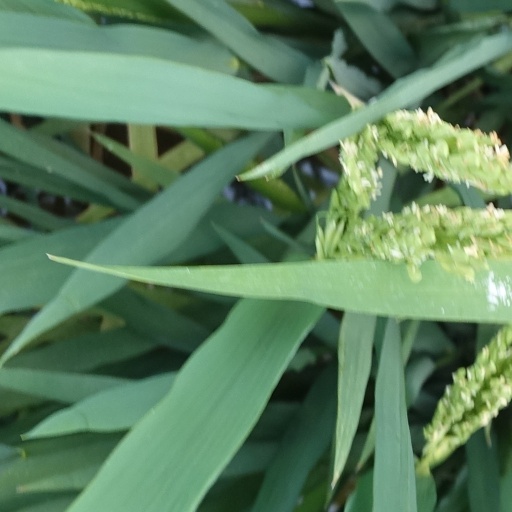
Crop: rice